Feliks Nowowiejski

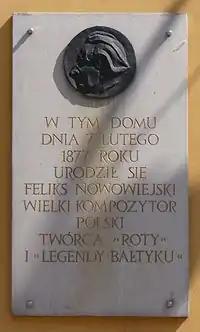
Commemorative plaque at the composer's birthplace in Barczewo

Feliks Nowowiejski was born the fifth of 11 siblings. Nowowiejski's ancestors, like himself, came from Warmia, a region which was part of the Polish Kingdom prior to the First Partition of Poland in 1772. His father was Franz Adam Nowowiejski, a Pole born in 1830 in Wartenburg in Warmia (former Polish Wartembork). His grandfather was Jan Nowowiejski, born in 1730 in Warmia, who married the Pole Anna Jabłońska from Tuławki. Franz Adam Nowowiejski was a master tailor with his own workshop in Wartenburg, where he also managed a public library of Polish books. Feliks Nowowiejski's mother, née Katharina Falk, born in 1847, was the second wife of Franz Adam Nowowiejski; she was a German from the neighboring village of Butryny (at the time German "Wuttrienen"). While Franz Adam Nowowiejski enthusiastically promoted Polish culture, Feliks's mother displayed a strong interest in the arts, particularly as a pianist. With her participation in performances of Polish folk songs and recitations of noted poets from Poland and Germany as well as her own poetry, she fostered the formidable musical talent of her son, likely an inheritance from her. Despite the patriotic Polish stance of their father, his children spoke better German than they did Polish. As a result, even before his time in Berlin, Feliks Nowowiejski could only write and speak in German.